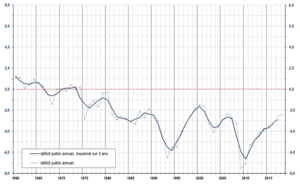
Déficit public des administrations publiques françaises (% du PIB)
La règle d'or budgétaire désigne un ensemble de conditions susceptibles de conduire au respect de l'équilibre du budget annuel d'un État ou d'une collectivité publique. Pour en assurer le respect effectif, certains estiment que l'énoncé de la Règle doit être une disposition juridique de haut niveau et faire l'objet d'une inscription dans le texte même de la Constitution.
La dette publique de la France, rigoureusement dette brute de l’ensemble des administrations publiques françaises, regroupe l'ensemble des engagements financiers, sous formes d'emprunts, pris par l’État, les collectivités territoriales et les organismes publics français.
Le budget des administrations publiques de la France connaît un déficit public lorsque les dépenses publiques sont supérieures aux recettes publiques, dans le cadre des finances publiques en France.
En comptabilité nationale, la notion de déficit budgétaire s'utilise lorsque le budget de l'État est en déficit : les recettes de l’État sont inférieures à ses dépenses d'où un solde budgétaire négatif.
L'économie de la France traite de la situation économique conjoncturelle et structurelle de la France de nos jours.